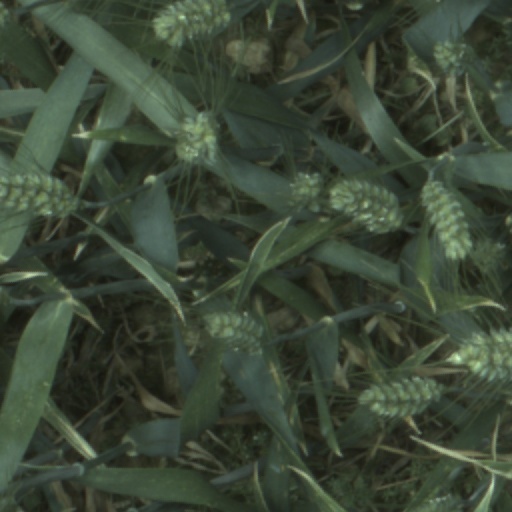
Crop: wheat